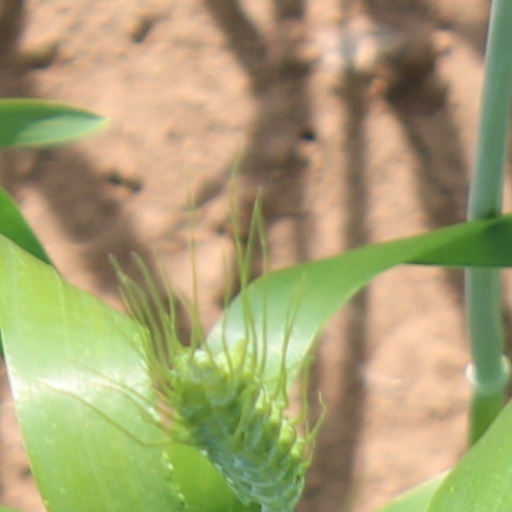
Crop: wheat